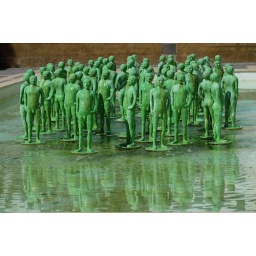
Little green men spilling water by every hole II